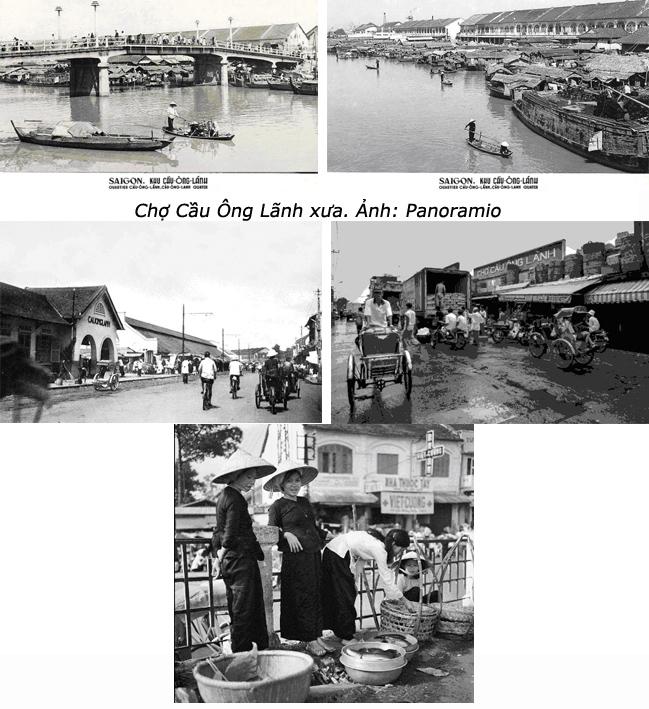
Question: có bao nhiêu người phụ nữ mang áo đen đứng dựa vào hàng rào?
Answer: có hai người phụ nữ áo đen đứng dựa vào hàng rào